Georgian art

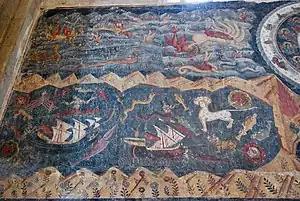
Frescoes from the Svetitskhoveli Cathedral, an example of Georgian medieval art depicting ships and monsters at sea.

Georgian art grew along with the development of the Georgian statehood, starting from the ancient kingdoms of Colchis and Iberia and flourishing in the Middle Ages during the Kingdom of Georgia. Because of Georgia's location at the intersection of continents and numerous civilizations, over the centuries the country attracted travelers, merchants, missionaries and conquerors of all kinds and creeds, all of which left marks on the country's cultural and artistic environment throughout its history. Georgian art tradition has thus experienced influences from Mesopotamian, Anatolian, Greek, Persian, Roman and Byzantine art throughout antiquity. It has further grown within the framework of Christian ecclesiastical and middle-eastern art of the Middle Ages, and ultimately it has evolved in the context of European and Russian art from the 19th century onward.